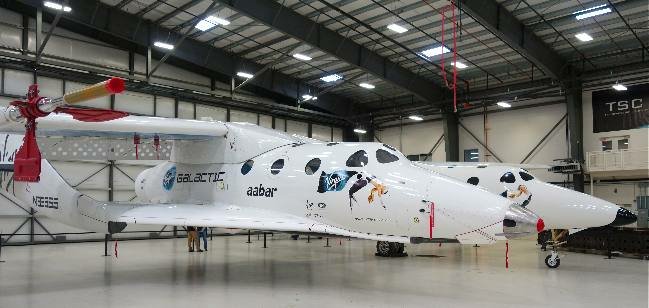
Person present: No